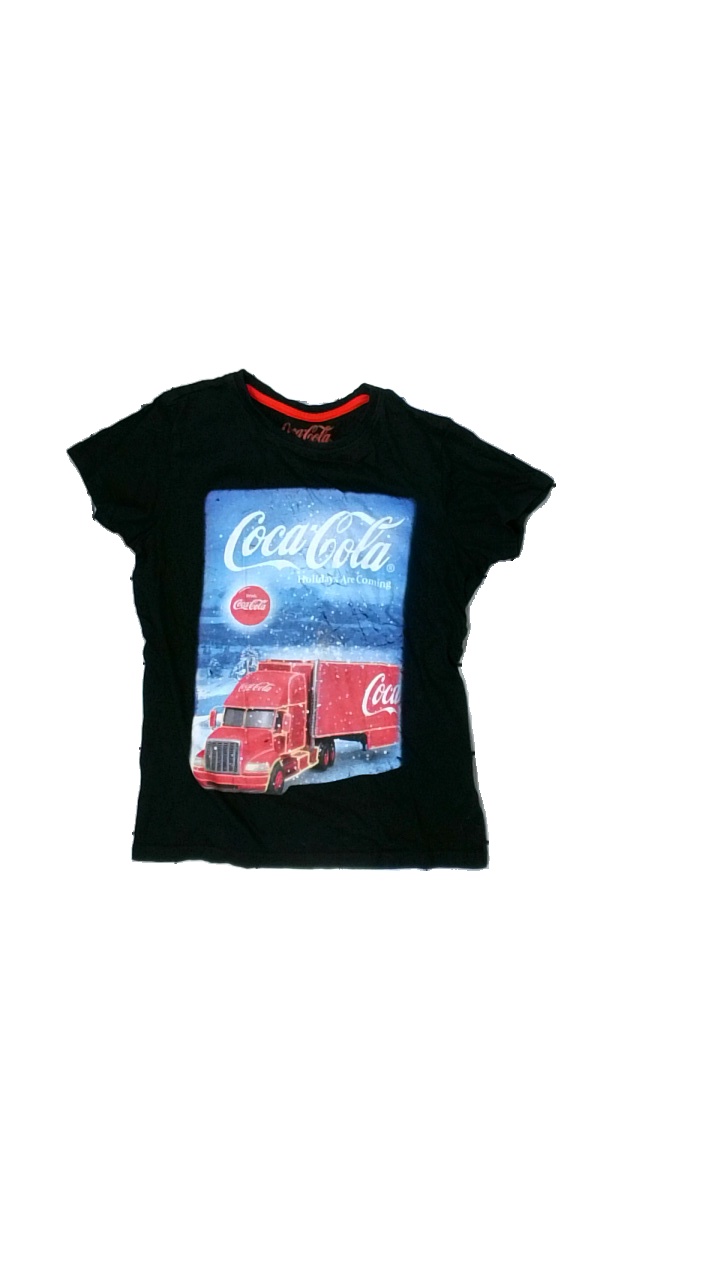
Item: T-shirt (Children)
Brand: Coca Cola
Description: svart t-shirt med cola bil på, fläckar fram och hårig
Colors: Blue, Black, Red, Multicolor
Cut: Regular
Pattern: Logo print
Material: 100% cotton
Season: All
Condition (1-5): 3
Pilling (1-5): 5
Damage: fläckar
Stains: Major
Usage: Export
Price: <50